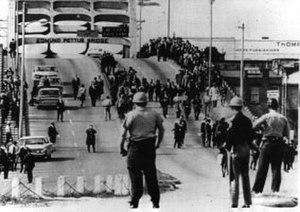
Le pont Edmund Pettus est un pont routier de la ville de Selma, dans l'État de l'Alabama, aux États-Unis, traversant l'Alabama. Construit en 1940, ce pont en arc est traversé par l'U.S. Route 80.
Martin Luther King Jr., né à Atlanta le 15 janvier 1929 et mort assassiné le 4 avril 1968 à Memphis, est un pasteur baptiste et militant non-violent afro-américain pour le mouvement des droits civiques des noirs américains aux États-Unis, fervent militant pour la paix et contre la pauvreté.
Les Marches de Selma à Montgomery désignent trois marches de protestation, menées en Alabama en 1965, qui ont marqué la lutte des droits civiques des Afro-Américains aux États-Unis. Elles furent le point culminant du mouvement pour le droit de vote, lancé par Amelia Boynton Robinson et son mari Samuel W. Boynton, à Selma dans l'Alabama.
La présidence de Lyndon B. Johnson débuta le 22 novembre 1963, date de l'entrée en fonction de Lyndon B. Johnson en tant que 36ᵉ président des États-Unis à la suite de l'assassinat de John F. Kennedy, et se termina le 20 janvier 1969. Johnson, un démocrate du Texas qui fut notamment chef de la majorité au Sénat, était vice-président des États-Unis au moment où il succéda à Kennedy. Il se présenta par la suite à l'élection présidentielle de 1964 pour effectuer un mandat complet et il remporta une victoire écrasante face à son adversaire républicain de l'Arizona, le sénateur fédéral Barry Goldwater. Après l'élection présidentielle de 1968, le républicain Richard Nixon lui succéda à la Maison-Blanche. La présidence de Johnson fut marquée par l'entrée massive des États-Unis dans le libéralisme moderne avec son programme appelé Great Society, qui était une extension considérable du New Deal de Roosevelt.